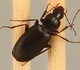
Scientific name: Calathus advena
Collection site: Niwot Ridge Mountain Research Station Site (NIWO), plot NIWO_007